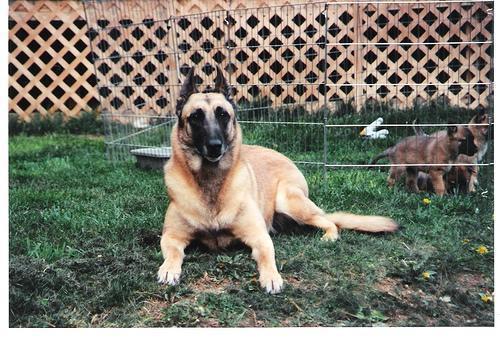
malinois